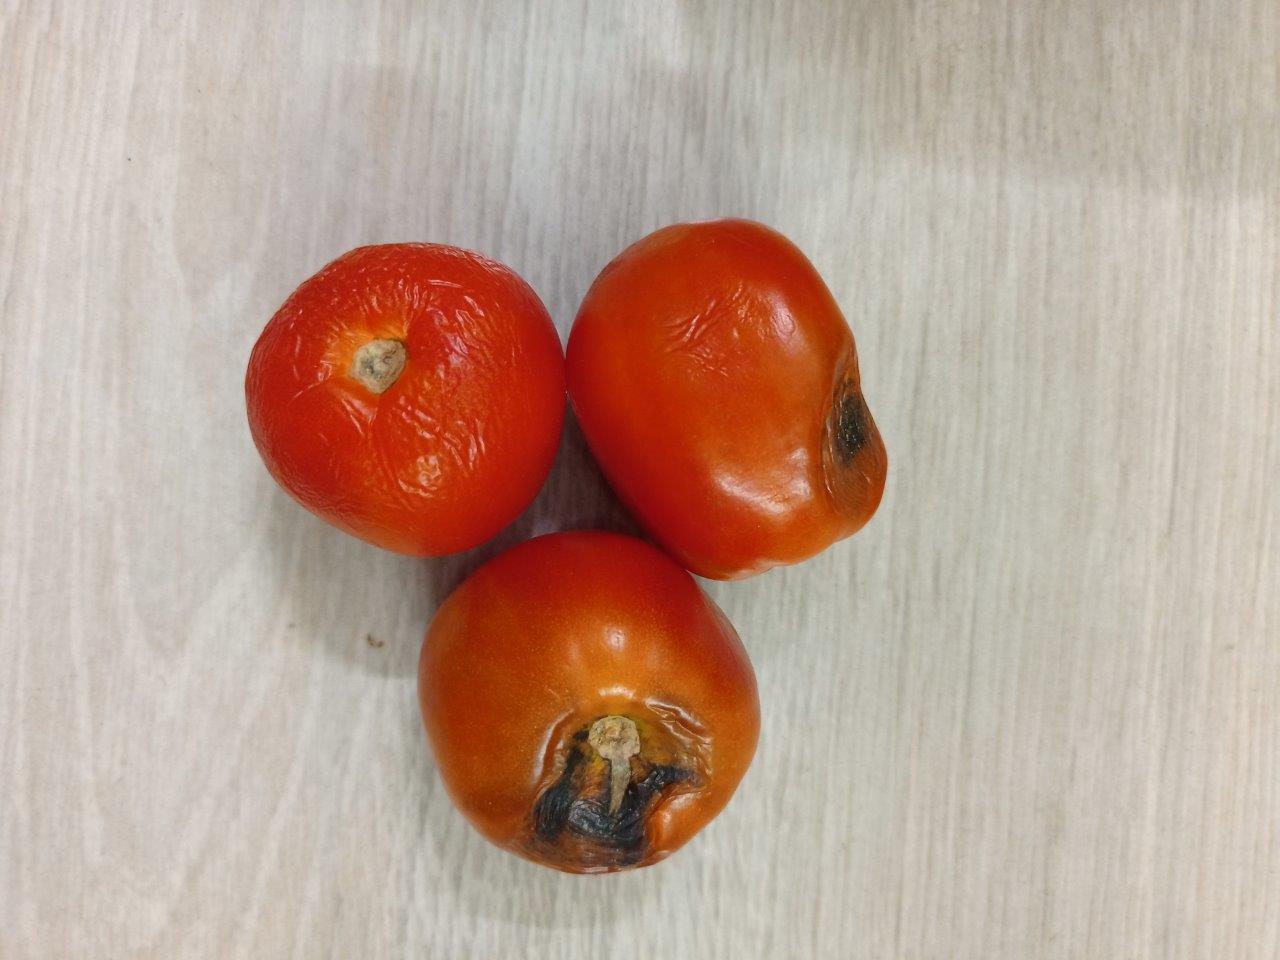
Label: Rotten